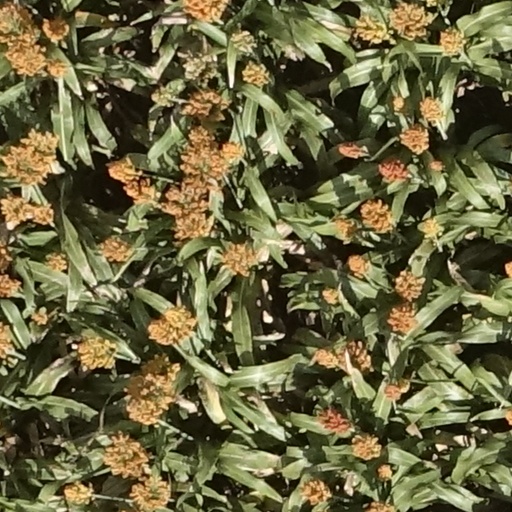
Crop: sorghum